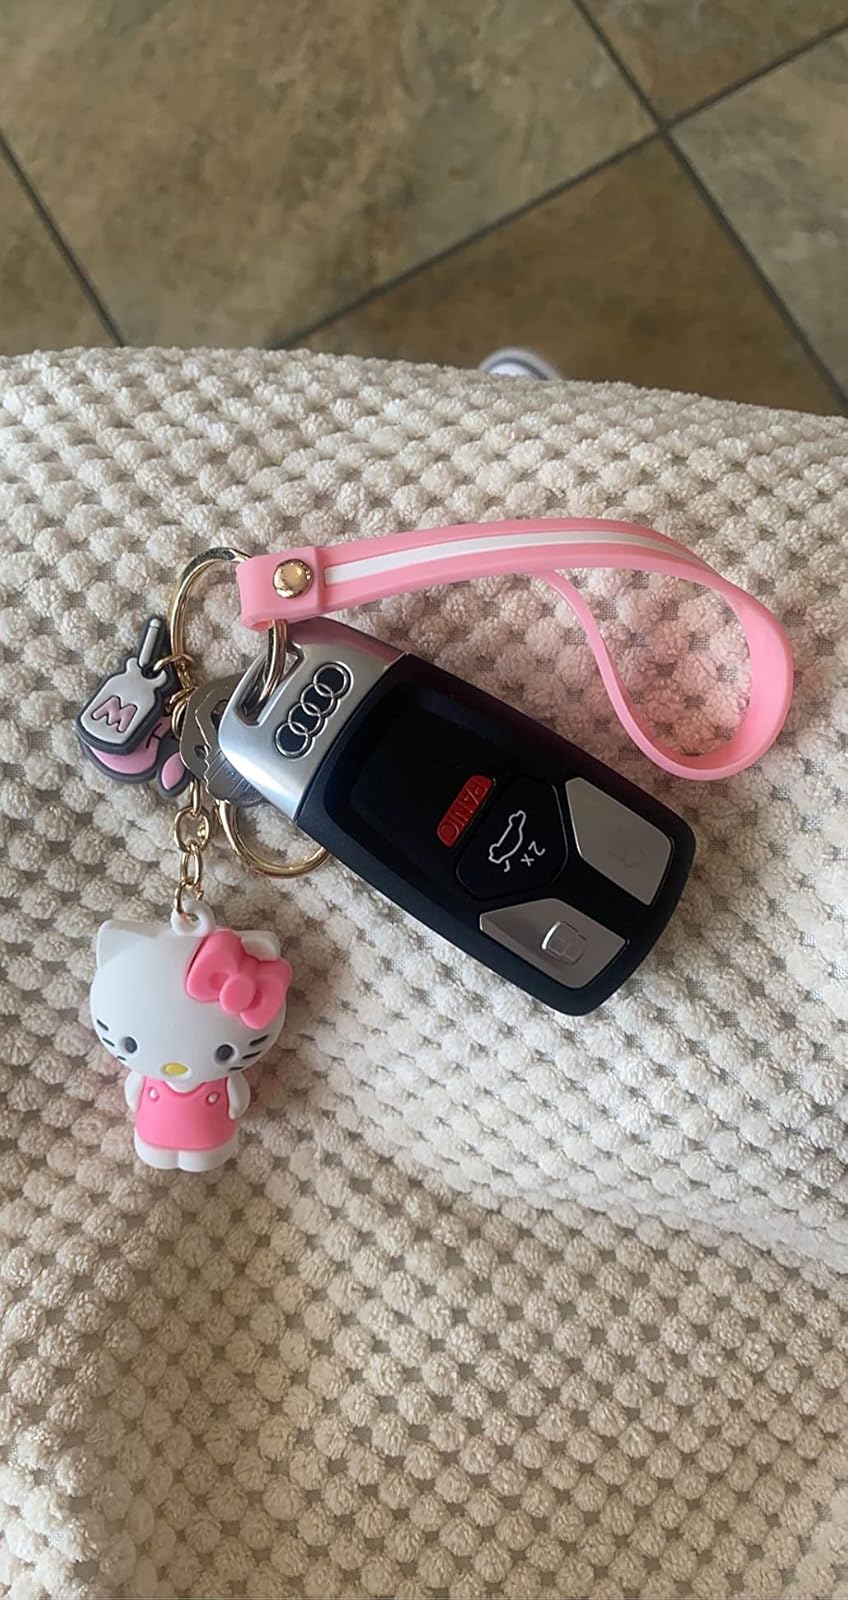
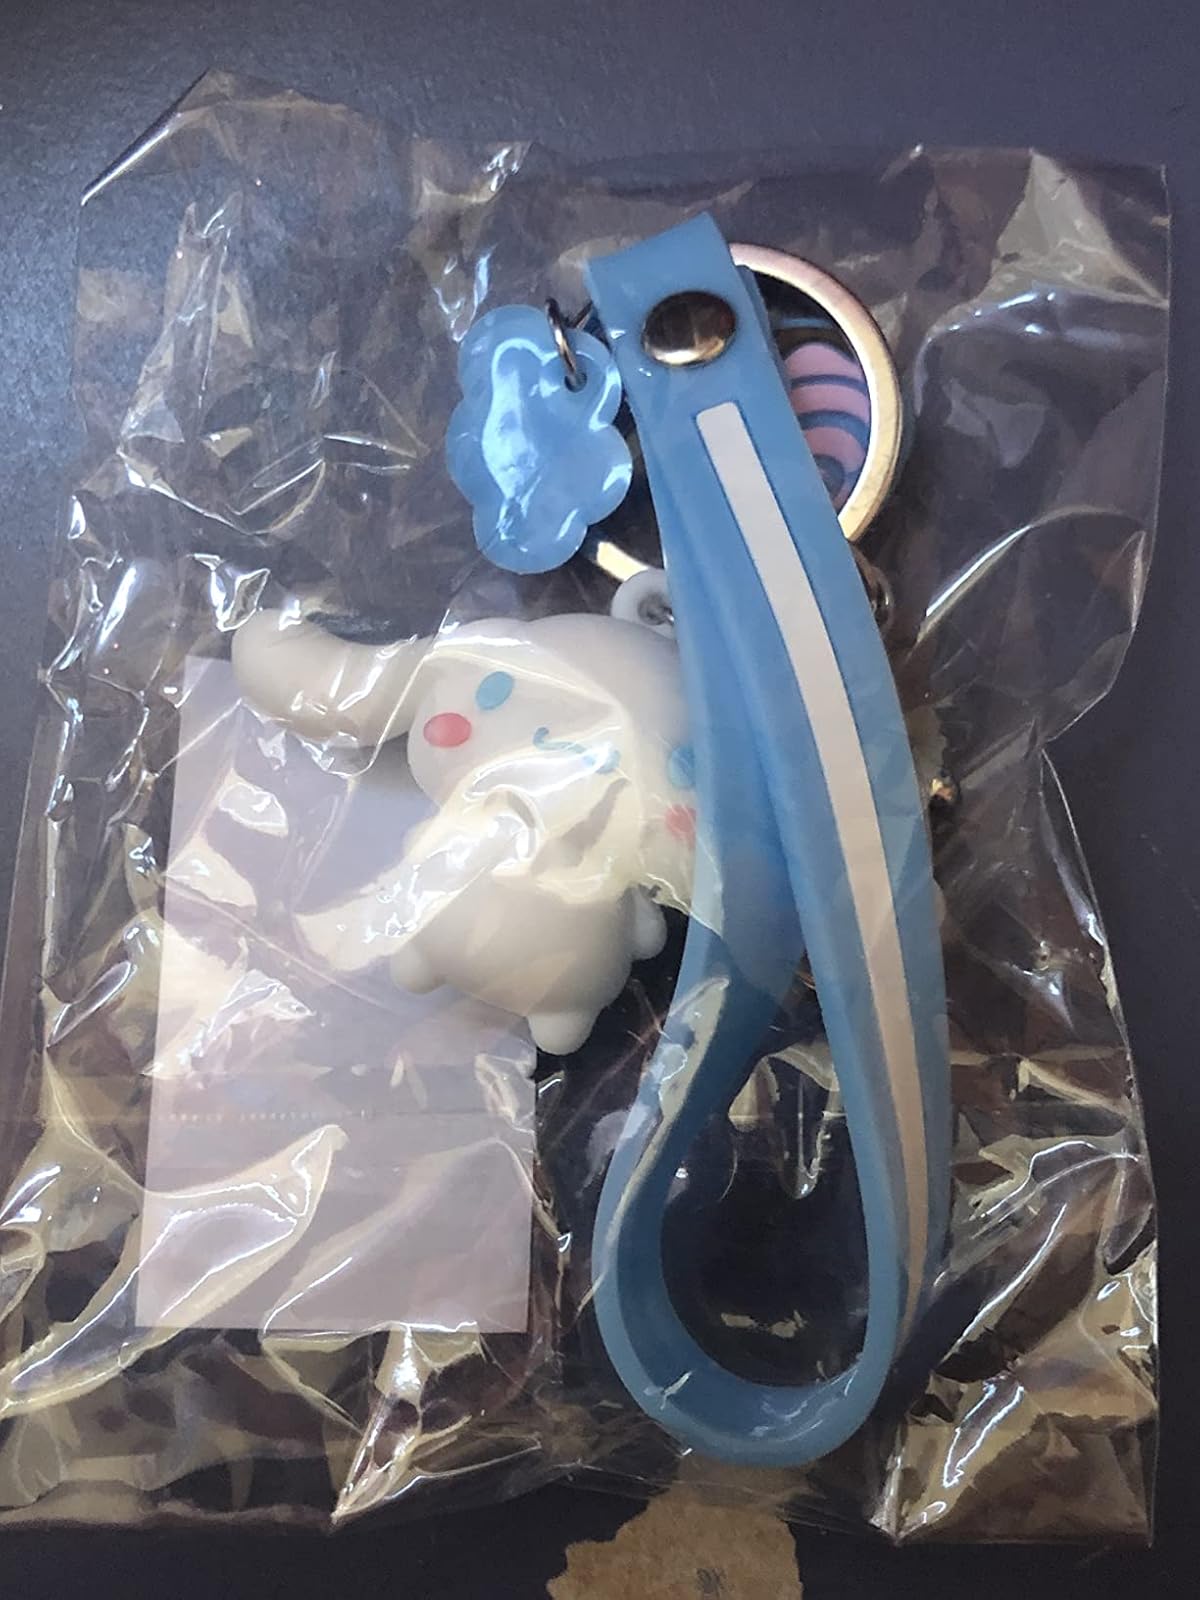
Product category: accessories_keychain
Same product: no